Darwin Atapuma

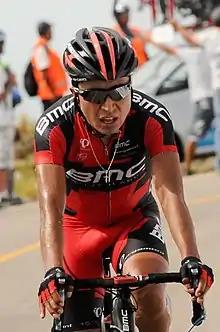
Atapuma at the 2014 Tour de San Luis

Jhon Darwin Atapuma Hurtado (born 15 January 1988) is a Colombian retired cyclist, who last rode for UCI Continental team .